Elaphrosaurus

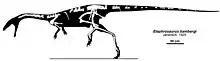
Skeletal restoration of elements recovered from 1920 to 1925

The type specimen of "Elaphrosaurus bambergi" HMN Gr.S. 38–44 was recovered in the Middle Dinosaur Member of the Tendaguru Formation of Lindi Region in Tanzania. The specimen was collected by Werner Janensch, I. Salim, H. Reck, and Parkinson in 1910 in gray, green, red, sandy marl that was deposited during the Kimmeridgian stage of the Jurassic period, approximately 157 to 152 million years ago. This specimen is housed in the collection of the Natural History Museum of Berlin, Germany.